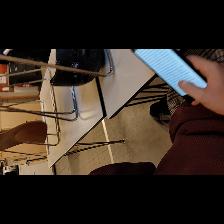
Label: Human